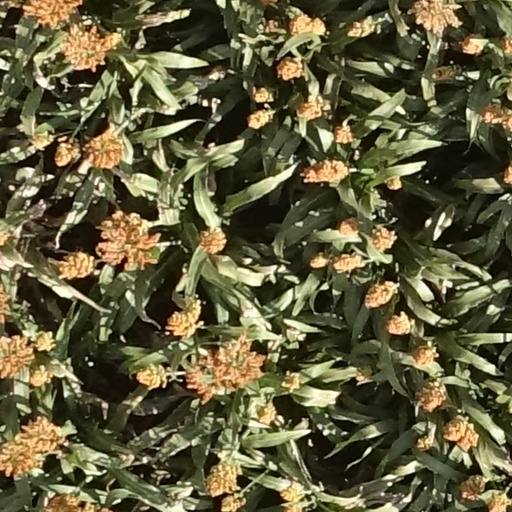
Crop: sorghum